Margaret Utinsky

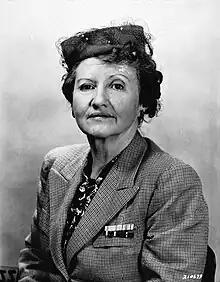
Margaret Utinsky ("Miss U") in 1945

Margaret Elizabeth Doolin "Peggy" Utinsky (August 26, 1900 – August 30, 1970) was an American nurse who worked with the Filipino resistance movement to provide medicine, food, and other items to aid Allied prisoners of war in the Philippines during World War II. She was recognized in 1946 with the Medal of Freedom for her actions.